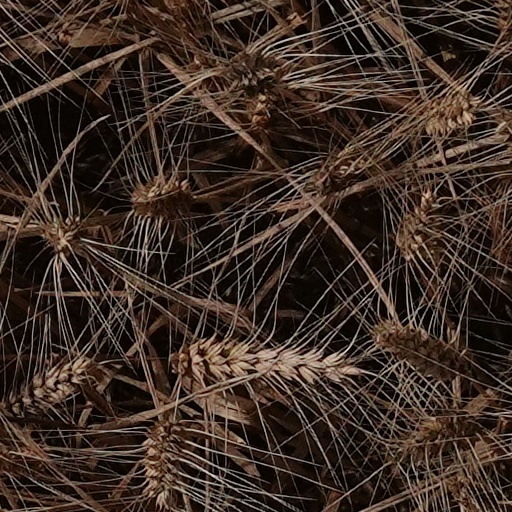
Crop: wheat